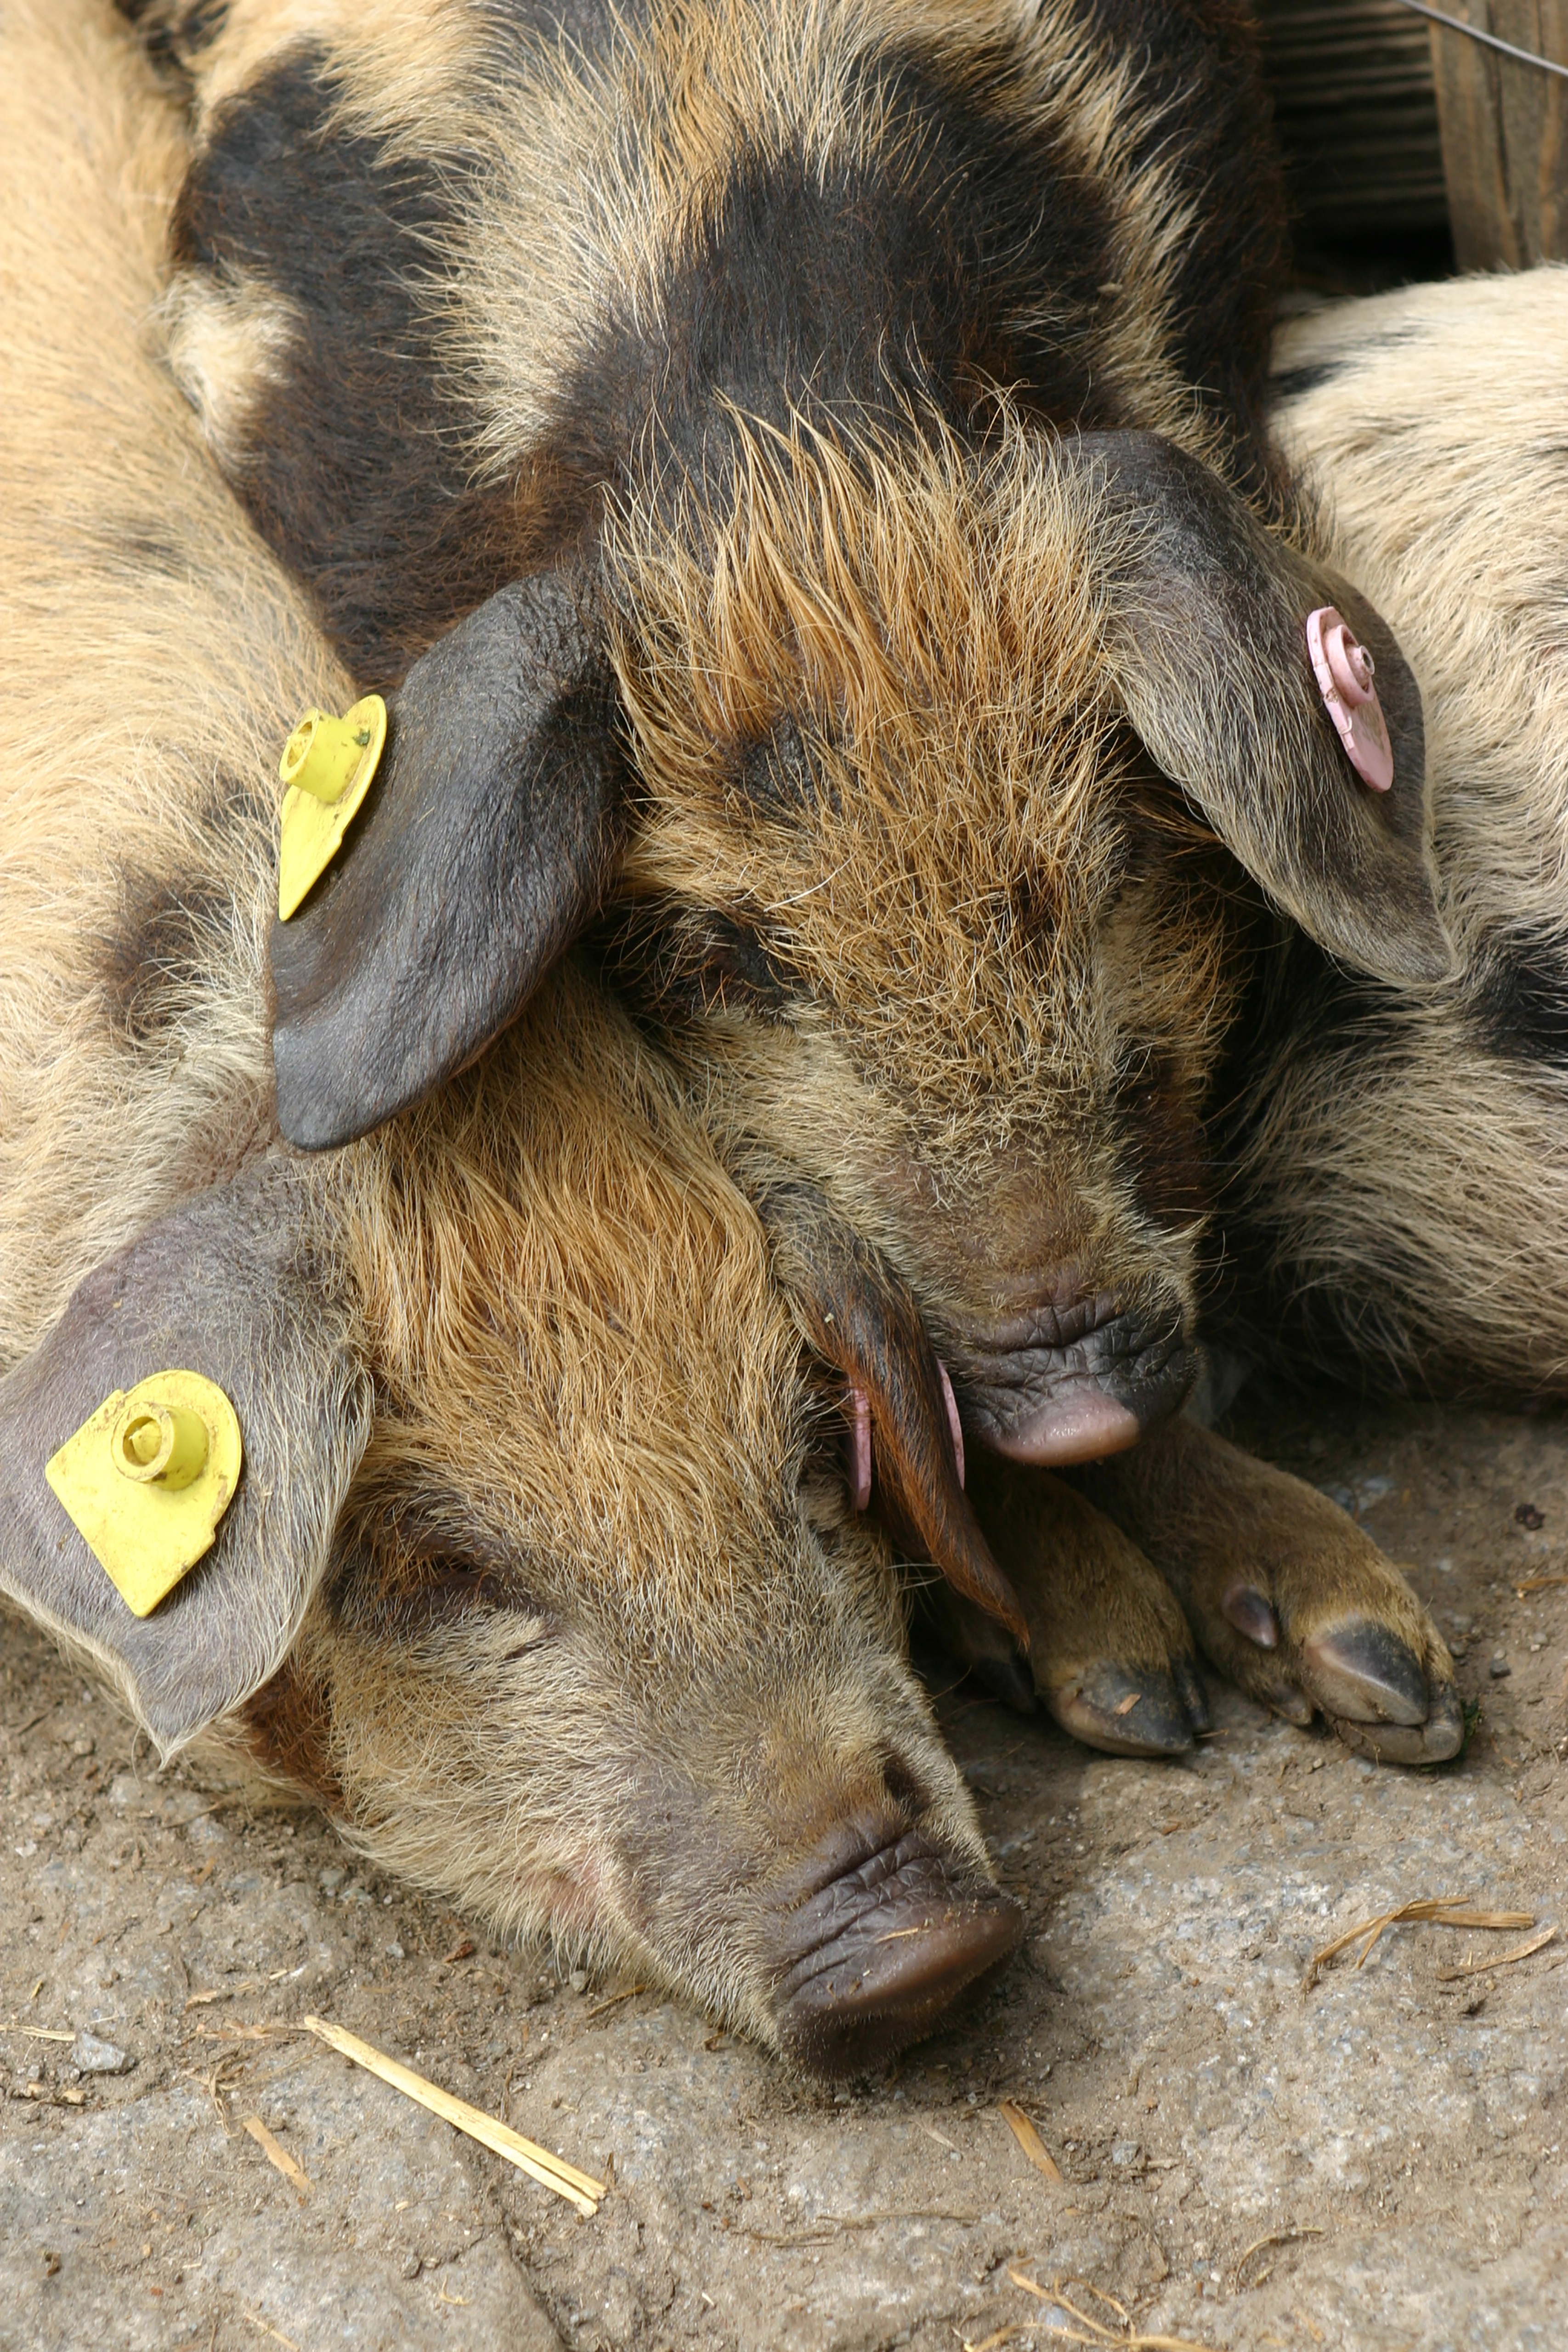
sweet, animal, wildlife, mammal, fauna, piglet, sow, pigs, vertebrate, pig, wild boar, warthog, domestic pig, happy pig, pig like mammal, peccary